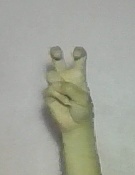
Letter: toot